Holy Cross Standard

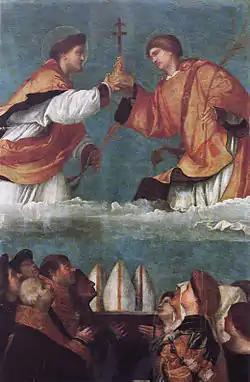
"Holy Cross Standard" (1520–1521) by Moretto da Brescia

The Holy Cross Standard is a 1520-1521 oil on canvas painting by Moretto da Brescia, commissioned by the Brescia's city council for the Company of the Guardians of the Holy Cross, guardians of the Sante Croci treasury at the city's Old Cathedral. It is now in the Pinacoteca Tosio Martinengo in the city.